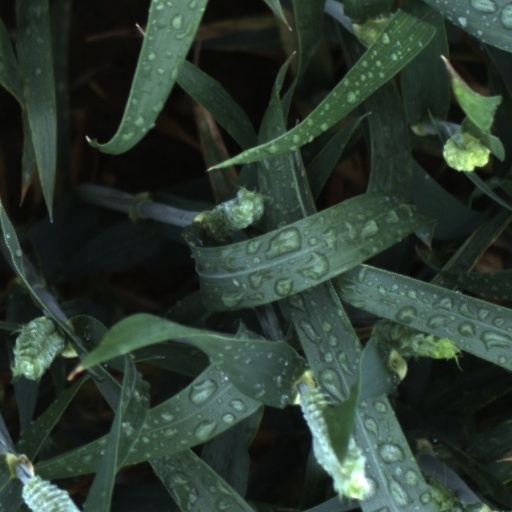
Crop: wheat